Baldersby railway station

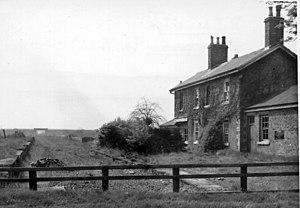
Baldersby railway station in 1965

Baldersby railway station was a railway station serving the village of Baldersby in North Yorkshire, England. It was located on a line from Melmerby, north of Ripon, to Thirsk on the East Coast Main Line.